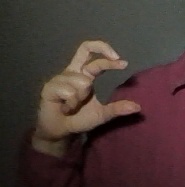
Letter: thal